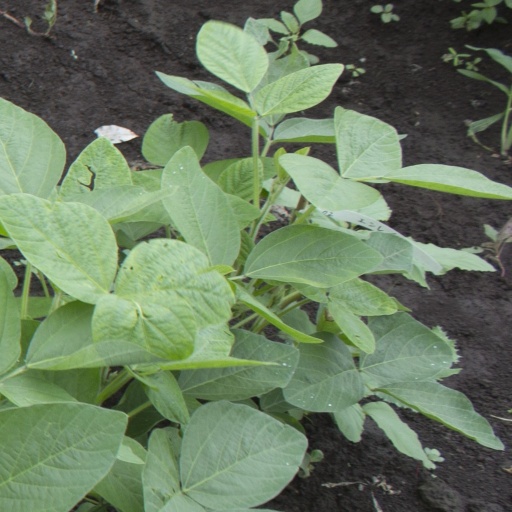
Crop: soybean